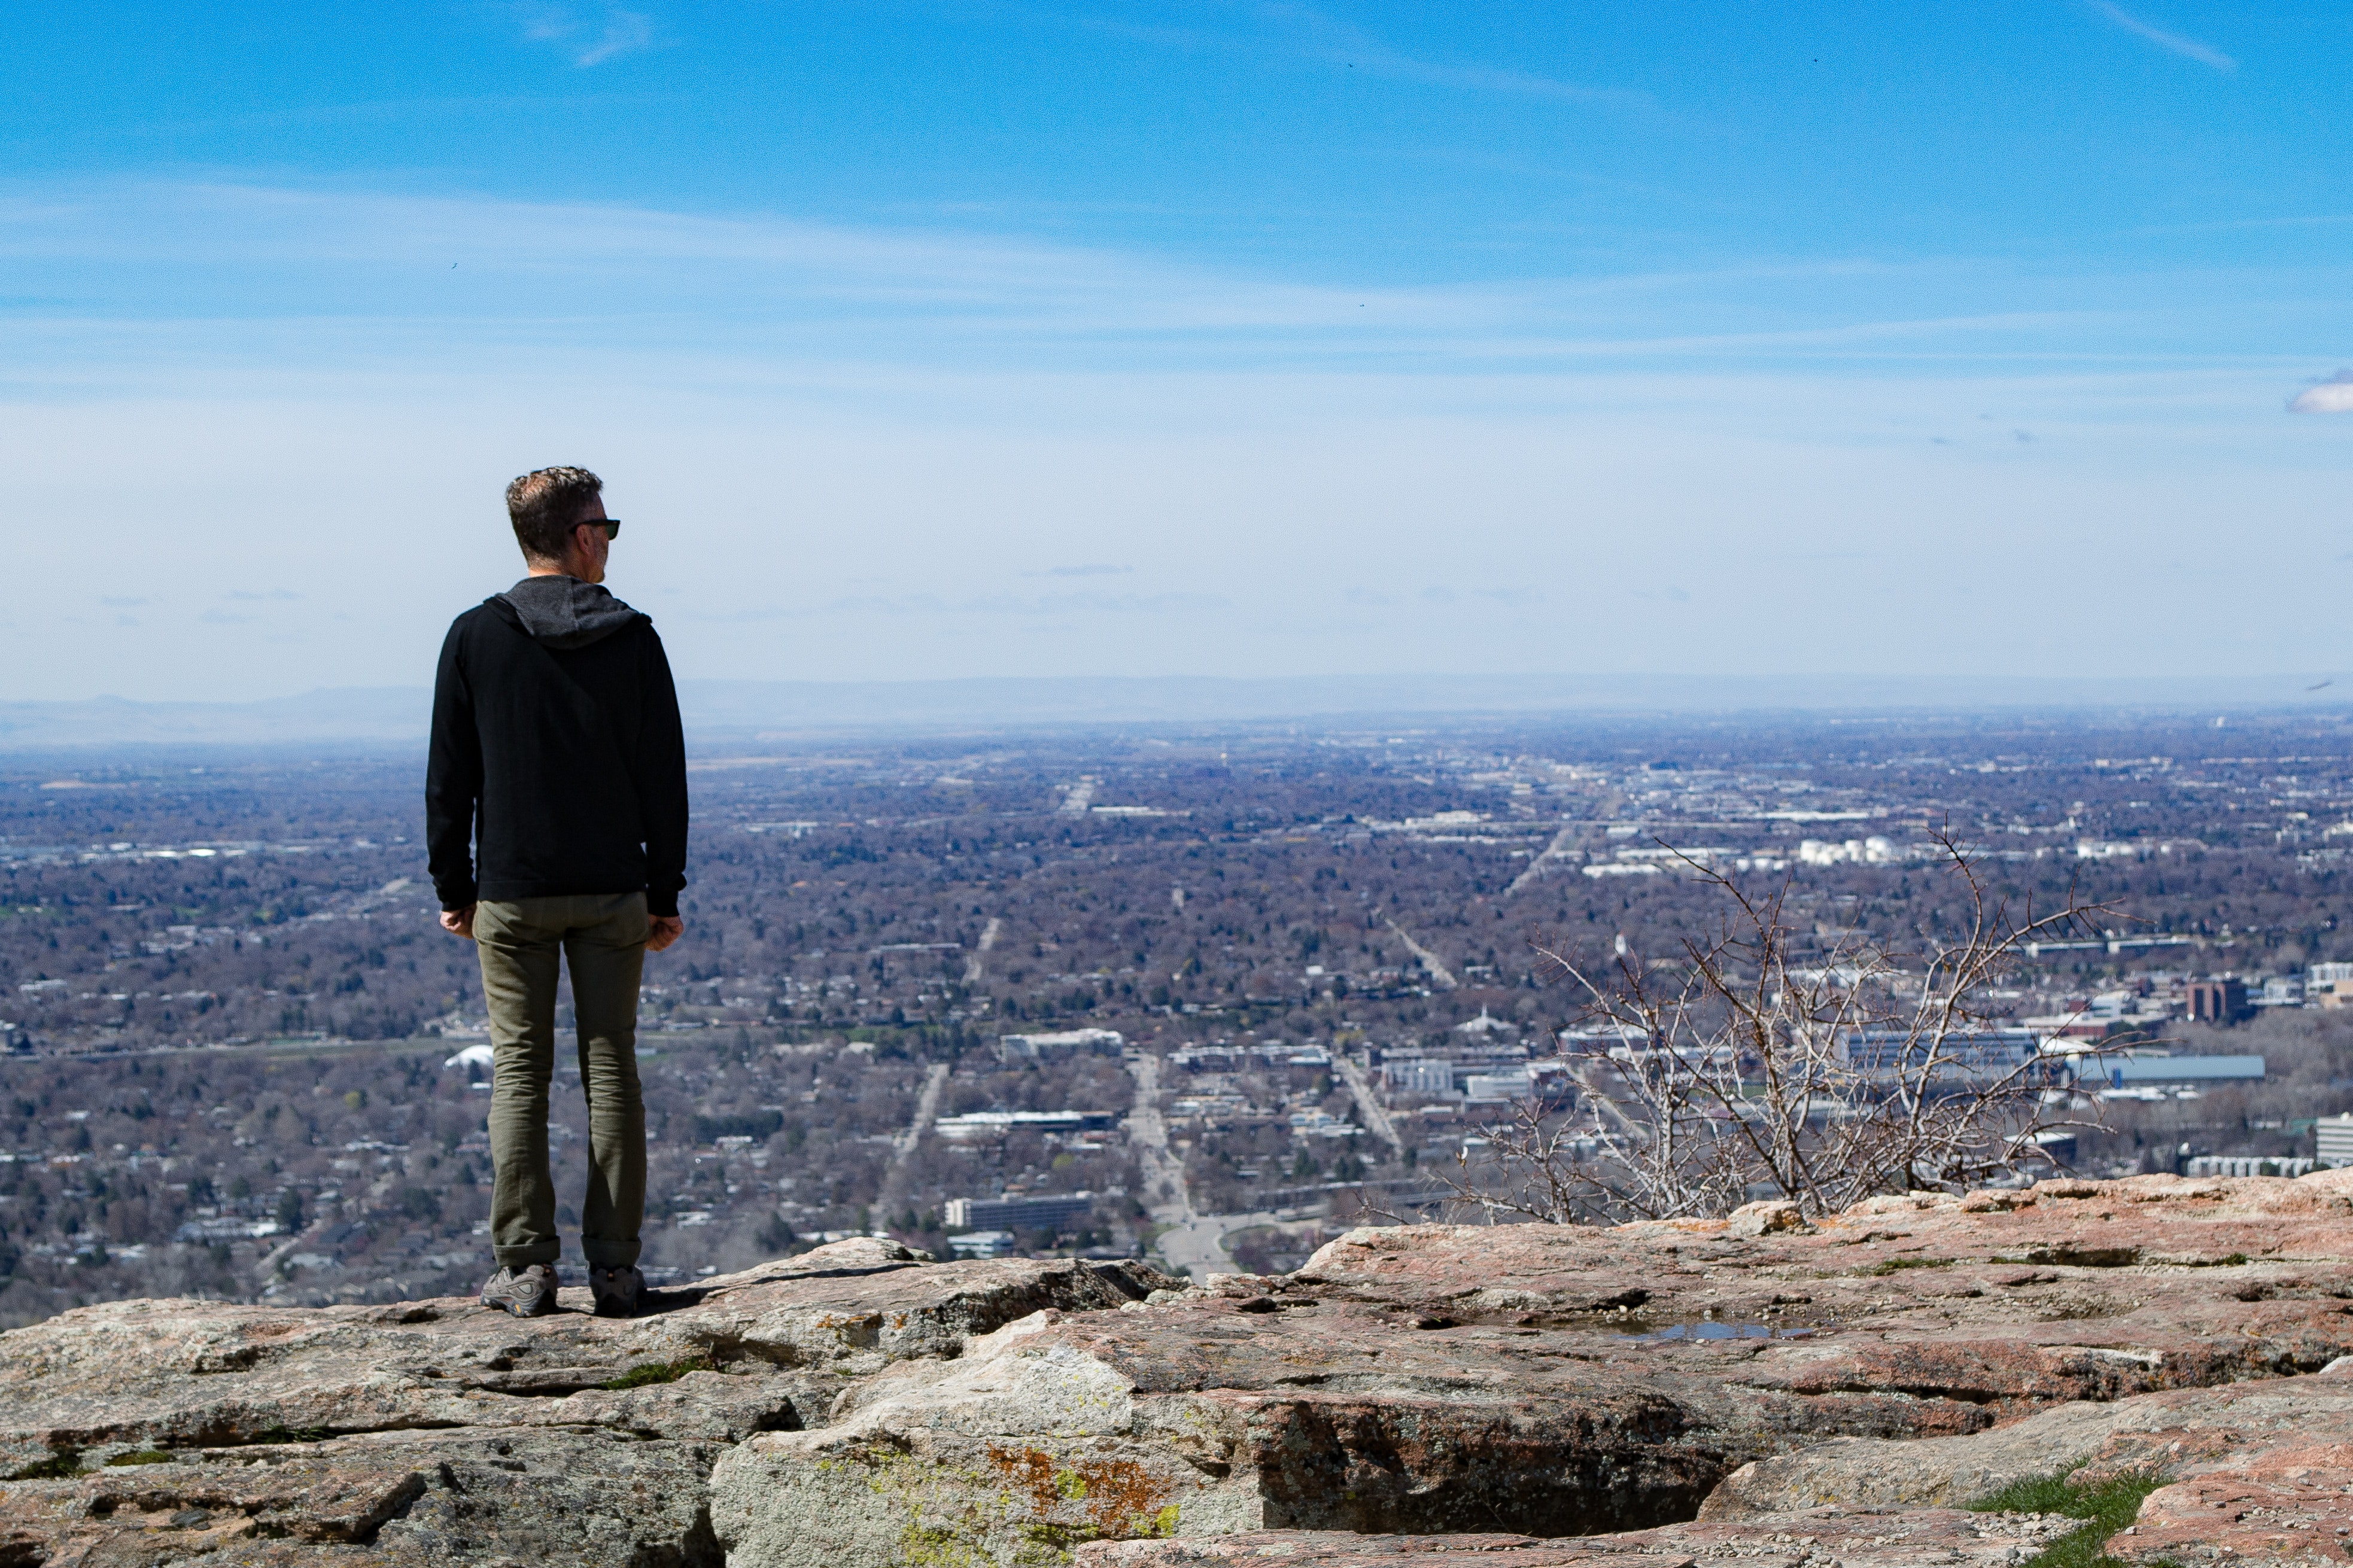
sky, horizon, urban area, city, tourism, mountain, cloud, hill, travel, skyline, landscape, tree, photography, vacation, rock, cityscape, leisure, sea, summit, terrain, panorama